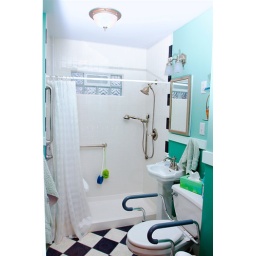
Removed a claw-foot tub and installed a walk in shower with great tile and a glass block window.